Tanks of the post–Cold War era

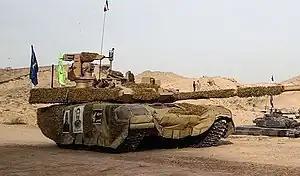
Karrar

The Japanese is a 4th generation main battle tank produced by Mitsubishi Heavy Industries for the Japanese Ground Self Defense Force (JGSDF). Compared with other currently-serving main battle tanks in the JGSDF, the Type 10 has been equipped with enhancements in its capability to respond to anti-tank warfare and other contingencies. The tank is smaller and rather light for a modern MBT being in the 40+ ton class; specifically designed not to over stress the many bridges one encounters and allow it to maneuver on the small roadways in Japan. The Type 10 is to replace the existing 40-year old 2nd generation Type 74 and/or complement the heavier 3rd generation Type 90 main battle tanks that are currently in service. Development began in the 1990s, with a prototype revealed in February 2008.